Missing and murdered Indigenous women in Utah

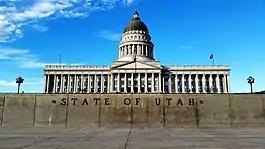
Utah State Legislature

In recent years, initiatives and programs have been presented on both the federal and state levels to attempt and mitigate this issue. In 2019, the Department of Justice under Attorney General William P. Barr established a “National Strategy to Address Missing and Murdered Indigenous Persons”. The Attorney General stated, “American Indian and Alaska Native people suffer from unacceptable and disproportionately high levels of violence...women face particularly high rates…”. The initiative allocated resources from the Federal Bureau of Investigation to help aid in improving in immediate response, collecting data more accurately, and providing more competent analysis. Utah was among the first 11 states to kickstart this program, working closely with the Office of Tribal Justice and the Office on Violence Against Women. In 2013 the “Violence Against Women Act” was reauthorized. This reauthorization secured greater sovereignty on behalf of tribal governments, enabling them to prosecute cases committed against Indigenous women.